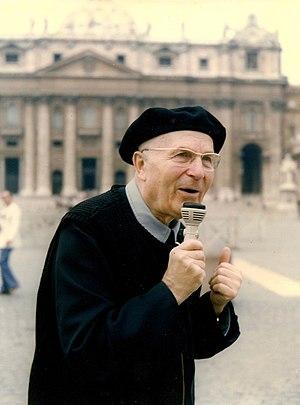
Monseigneur Joseph Robert à Rome, sur la place Saint-Pierre, lors d'un pèlerinage organisé par les ""Voyages et Pèlerinages de Lugny"" en 1979."
Lugny, chef-lieu du canton de Lugny à partir de 1790 et jusqu'en 2015, siège de la communauté de communes du Mâconnais - Val de Saône de 2000 à 2014, est une commune française située dans le département de Saône-et-Loire et la région Bourgogne-Franche-Comté.
Joseph Robert, né à Besançon le 12 avril 1898 et mort à Chambéry le 16 mars 1987, est un ecclésiastique français. Prêtre du diocèse d’Autun et prélat de Sa Sainteté, il est à l'origine d’une communauté pastorale fondée en 1935 en Haut-Mâconnais, à Lugny, qui perdure jusqu’au début des années 1980.